Nimrod Expedition

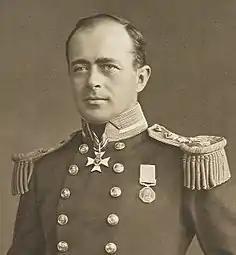
Robert Falcon Scott

Shackleton's February 1907 announcement that he intended to base his expedition at the old "Discovery" headquarters was noted by Scott, whose own future Antarctic plans were at that stage unannounced. In a letter to Shackleton, Scott claimed priority rights to McMurdo Sound. "I feel I have a sort of right to my own field of work," he wrote, adding: "anyone who has had to do with exploration will regard this region primarily as mine". He concluded by reminding Shackleton of his duty of loyalty towards his former commander.